Jimmy Walker (drummer)

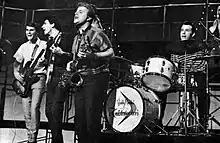
Walker (far right on drums) with The Knickerbockers In 1965

They were spotted by producer and singer-songwriter Jerry Fuller playing the University Twist Palace in Albany, New York, and he signed them to Los Angeles–based Challenge Records. A one-hit wonder band, they had a number 20 charting hit in 1965, with their “Lies”. With the three-way vocal harmonies by John Charles, Beau Charles, and Buddy Randall, "Lies" stood out due to its Beatles-esque sound. The Knickerbockers would become regulars on Dick Clark's "Where The Action Is". Their debut album was released a few months later, in early 1966, and was named after the hit, and featured the song on there too.